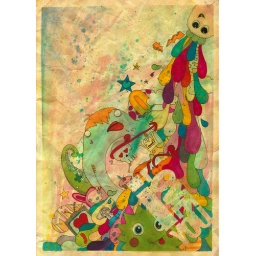
an illustration i did for my Girlfriend :) all hand rendered except the brown paper in the background :)